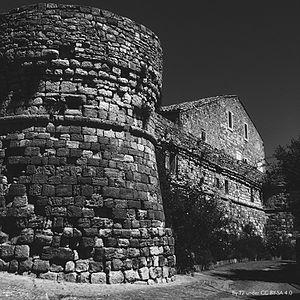
Remparts d'Assas en 2016, Hérault (34), France. Époque féodale (XIe siècle).
Assas est une commune française située dans le département de l'Hérault en région Occitanie. Elle fait partie de la communauté de communes du Grand Pic Saint-Loup.